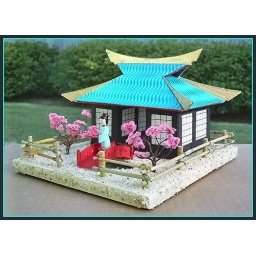
Tea house putz in turquoise & red by littleglitterhouses.com